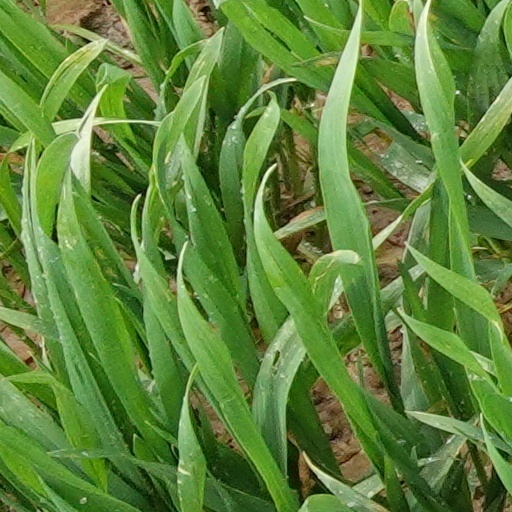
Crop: wheat